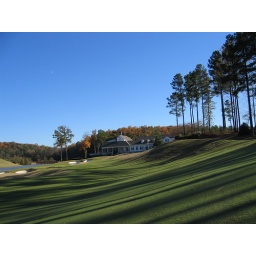
The shadows cast over the fairways framed a perfect autumn day. The white spec in the sky is the moon.